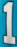
Number: 1